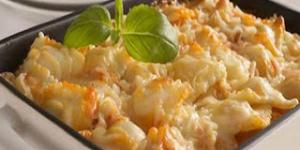
ravioles gigantes